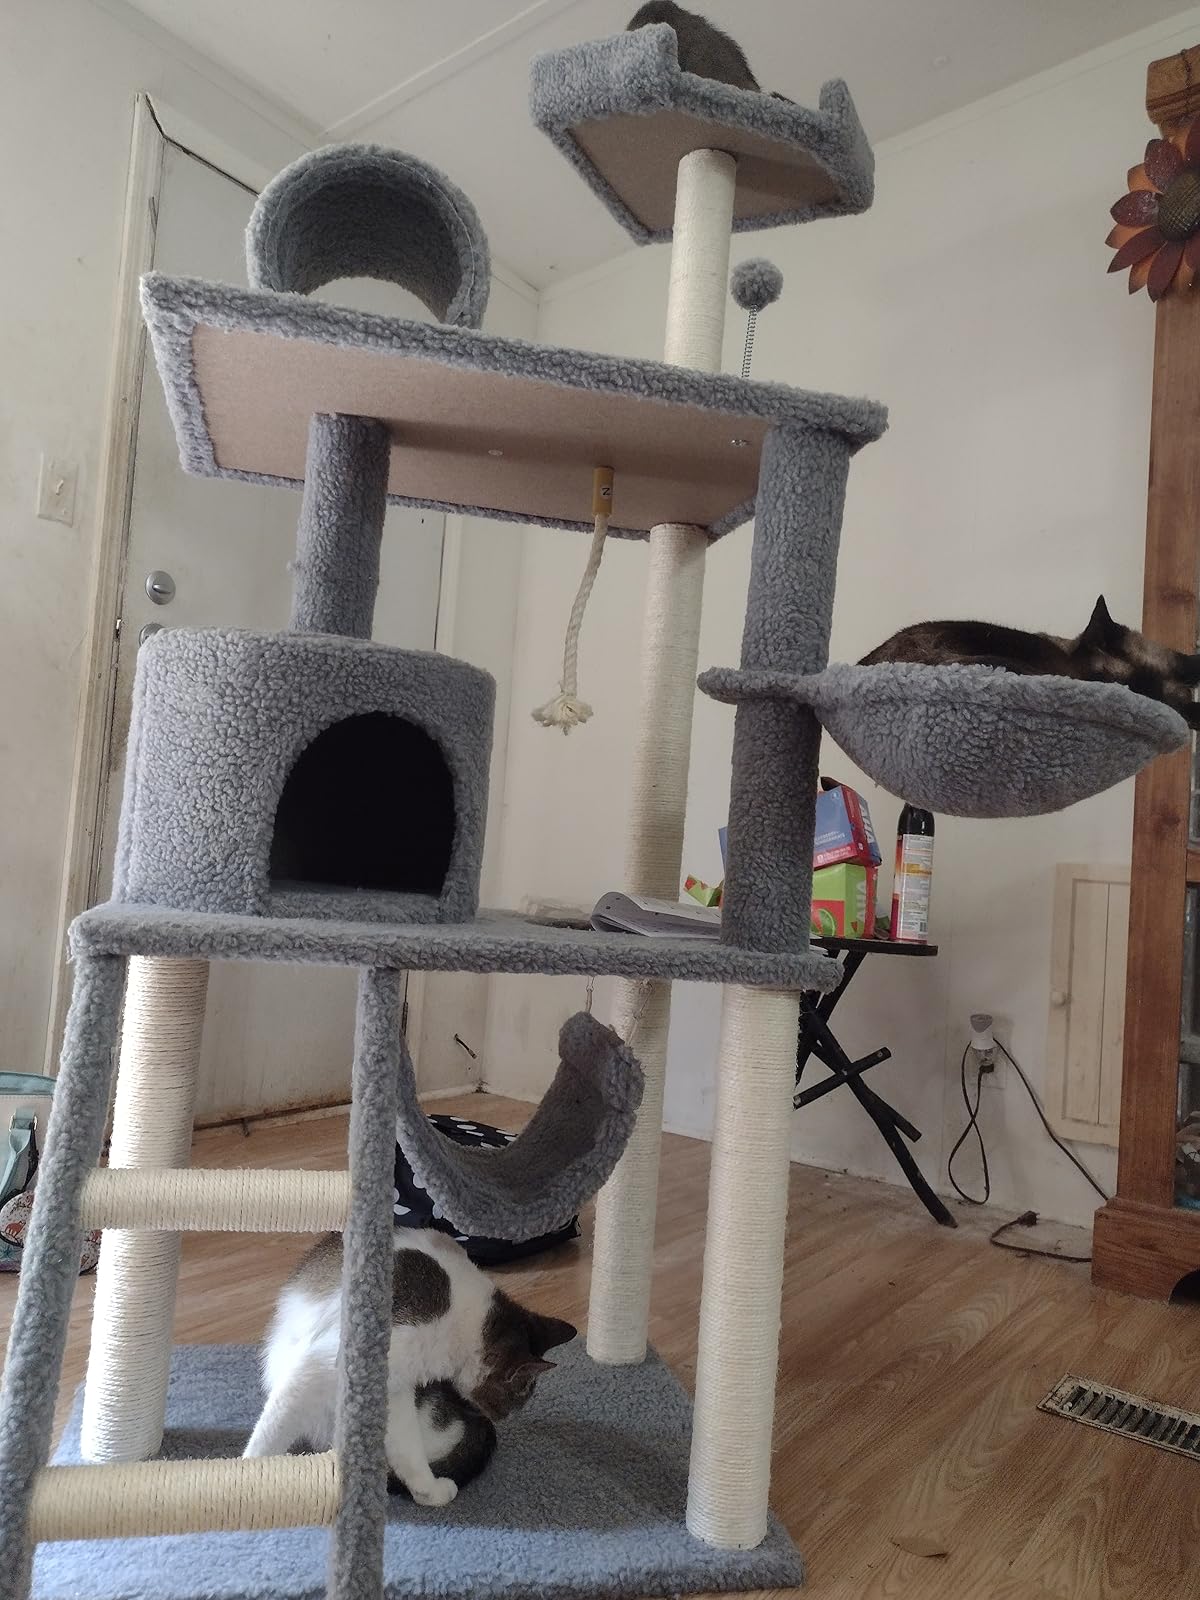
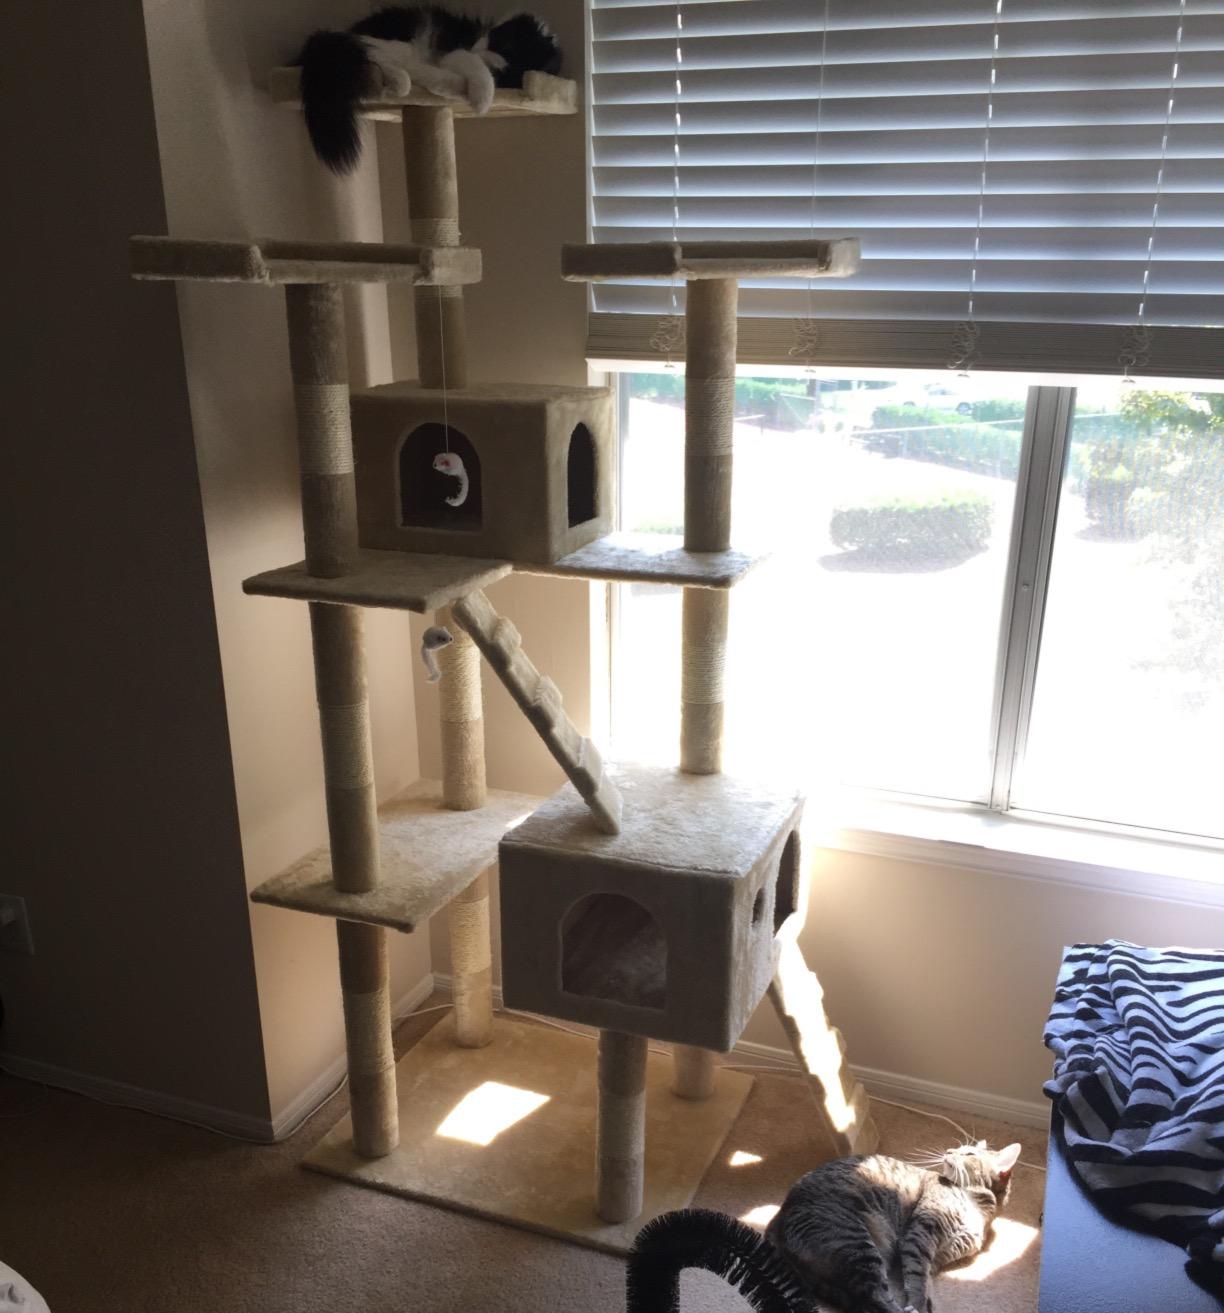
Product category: items_cat tree
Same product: no